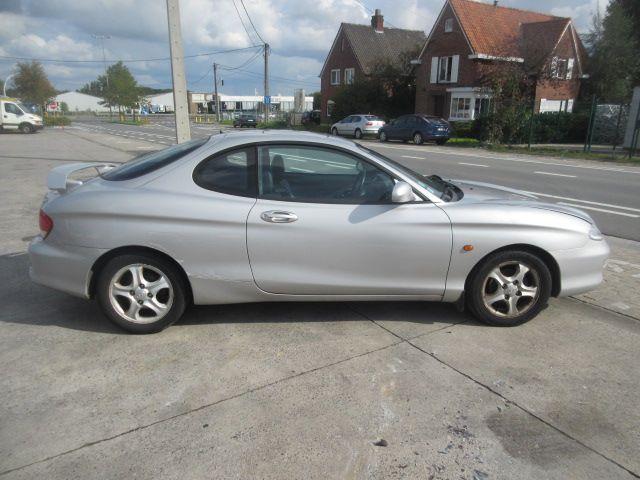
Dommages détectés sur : porte arrière droite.
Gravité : mineur